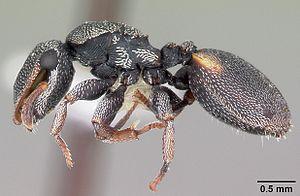
Cephalotus texanus est une espèce de fourmis qui a la particularité d’occuper les galeries forées par des insectes xylophages ; elle est localisée au Texas et au Mexique.